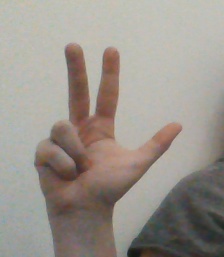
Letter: al